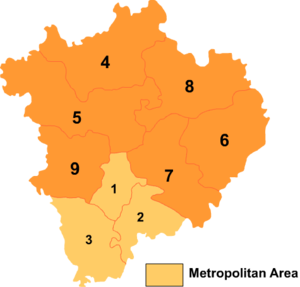
Nanchong / Administrative enheder
Kort over Nanchong
Nanchong er en by på præfekturniveau i provinsen Sichuan i det vestlige Kina. Det ligger i omkring 340 meters højde, har et areal på 12.479 km² og en befolkning på omkring 7.300.000 mennesker.